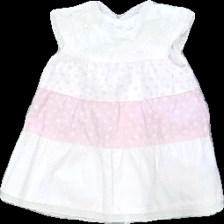
View: front
Type: Dress
Category: Children
Brand: Kappahl
Colors: White, Pink
Material: 100% cotton
Pattern: Floral print
Cut: Regular
Size: 62
Season: Summer
Trend: 90s
Price range: 50-100
Recommended usage: Reuse